The Clark Brothers

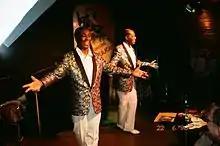
The Clark Brothers in 1996

The Clark Brothers gave their first British performance for King George VI, and became favorites in working men's clubs. They wrote hits for Max Bygraves, and appeared at the London Palladium, in addition to opening a "University of Showbusiness" in London, where Cliff Richard and Bonnie Langford were among their pupils. The Brothers were a regular dance act on the QE2 cruise liner in the mid-1980s, and were always very approachable to crew & passengers whilst walking around the Ship.( ex crew member)